Indonesian 100-rupiah coin

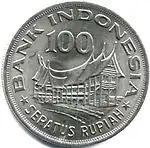
Obverse of the 1978 coin

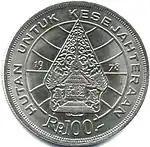
Reverse of the 1978 coin

In 1978, this coin was updated, now as a FAO circulating commemorative coin. The rumah gadang was moved to the coin's obverse, while its reverse now features a depiction of a gunungan, an element in Javanese wayang, over a depiction of a globe. At the same time, the lettering gets updated, with its obverse now featuring the letterings "BANK INDONESIA" and "SERATUS RUPIAH" while keeping the two stars, and its reverse now featuring the lettering "HUTAN UNTUK KESEJAHTERAAN" (FORESTRY FOR PROSPERITY) and the denomination as well as the mint year (1978). This coin was also made lighter and thinner, as it now weighs (as opposed to the 1973 coin's ) and was thick (instead of the 1973 series' ); however, its diameter remained the same at . Furthermore, the "BANK INDONESIA" lettering, once etched to its edge, was removed; with the edge itself being made reeded. 907,773,000 of these coins were minted in total. These coins were taken out of circulation on June 25, 2002, the same date as the 1973 coins, and were redeemable in commercial banks until June 24, 2007, and in Bank Indonesia offices until June 24, 2012.